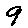
Label: 9